Disappearance of Aimee Semple McPherson

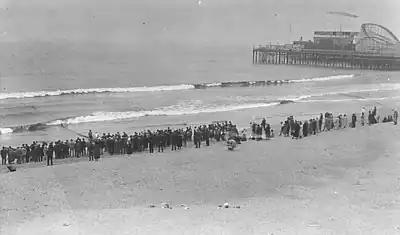
A crowd watches the search of the water off Ocean Park beach after McPherson's disappearance.

McPherson was scheduled to hold a service that day; her mother Minnie Kennedy preached the sermon instead, saying at the end, "Sister is with Jesus," sending parishioners into a tearful frenzy. Mourners crowded Venice Beach and the commotion sparked days-long media coverage fueled in part by William Randolph Hearst's "Los Angeles Examiner" and a stirring poem by Upton Sinclair. Daily updates appeared in newspapers across the country and parishioners held day-and-night seaside vigils. Two people died searching for McPherson's body.